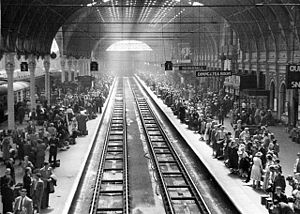
Paddington Station / National Rail-station / Historie
Juletrængsel i 1953.
Paddington Station eller London Paddington er et stort National Rail- og London Underground-stationskompleks i Paddington-området i det centrale London i England.